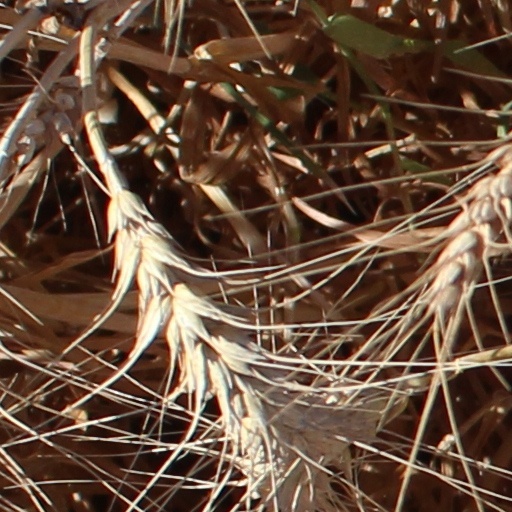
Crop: wheat